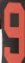
Number: 9